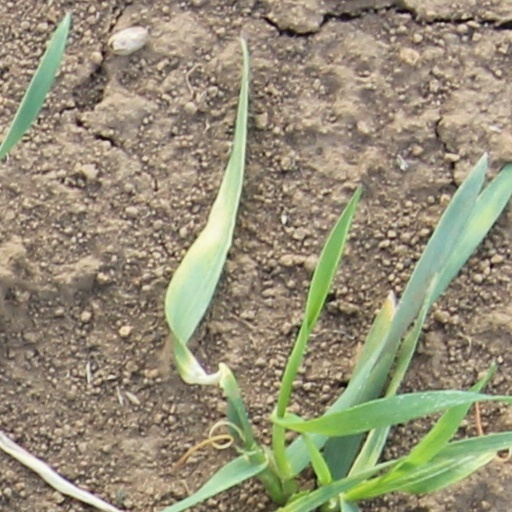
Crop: wheat